Ace–ten game

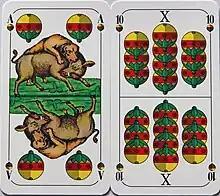
The ace (deuce) and ten of bells from a Bavarian pattern, German-suited pack

An ace–ten game is a type of card game, highly popular in Europe, in which the aces and tens are of particularly high value.